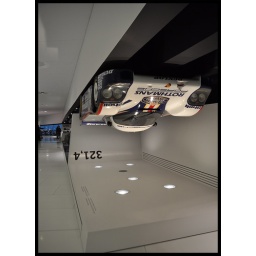
a car hanging off the roof at the porsche museum in stuttgart germany.